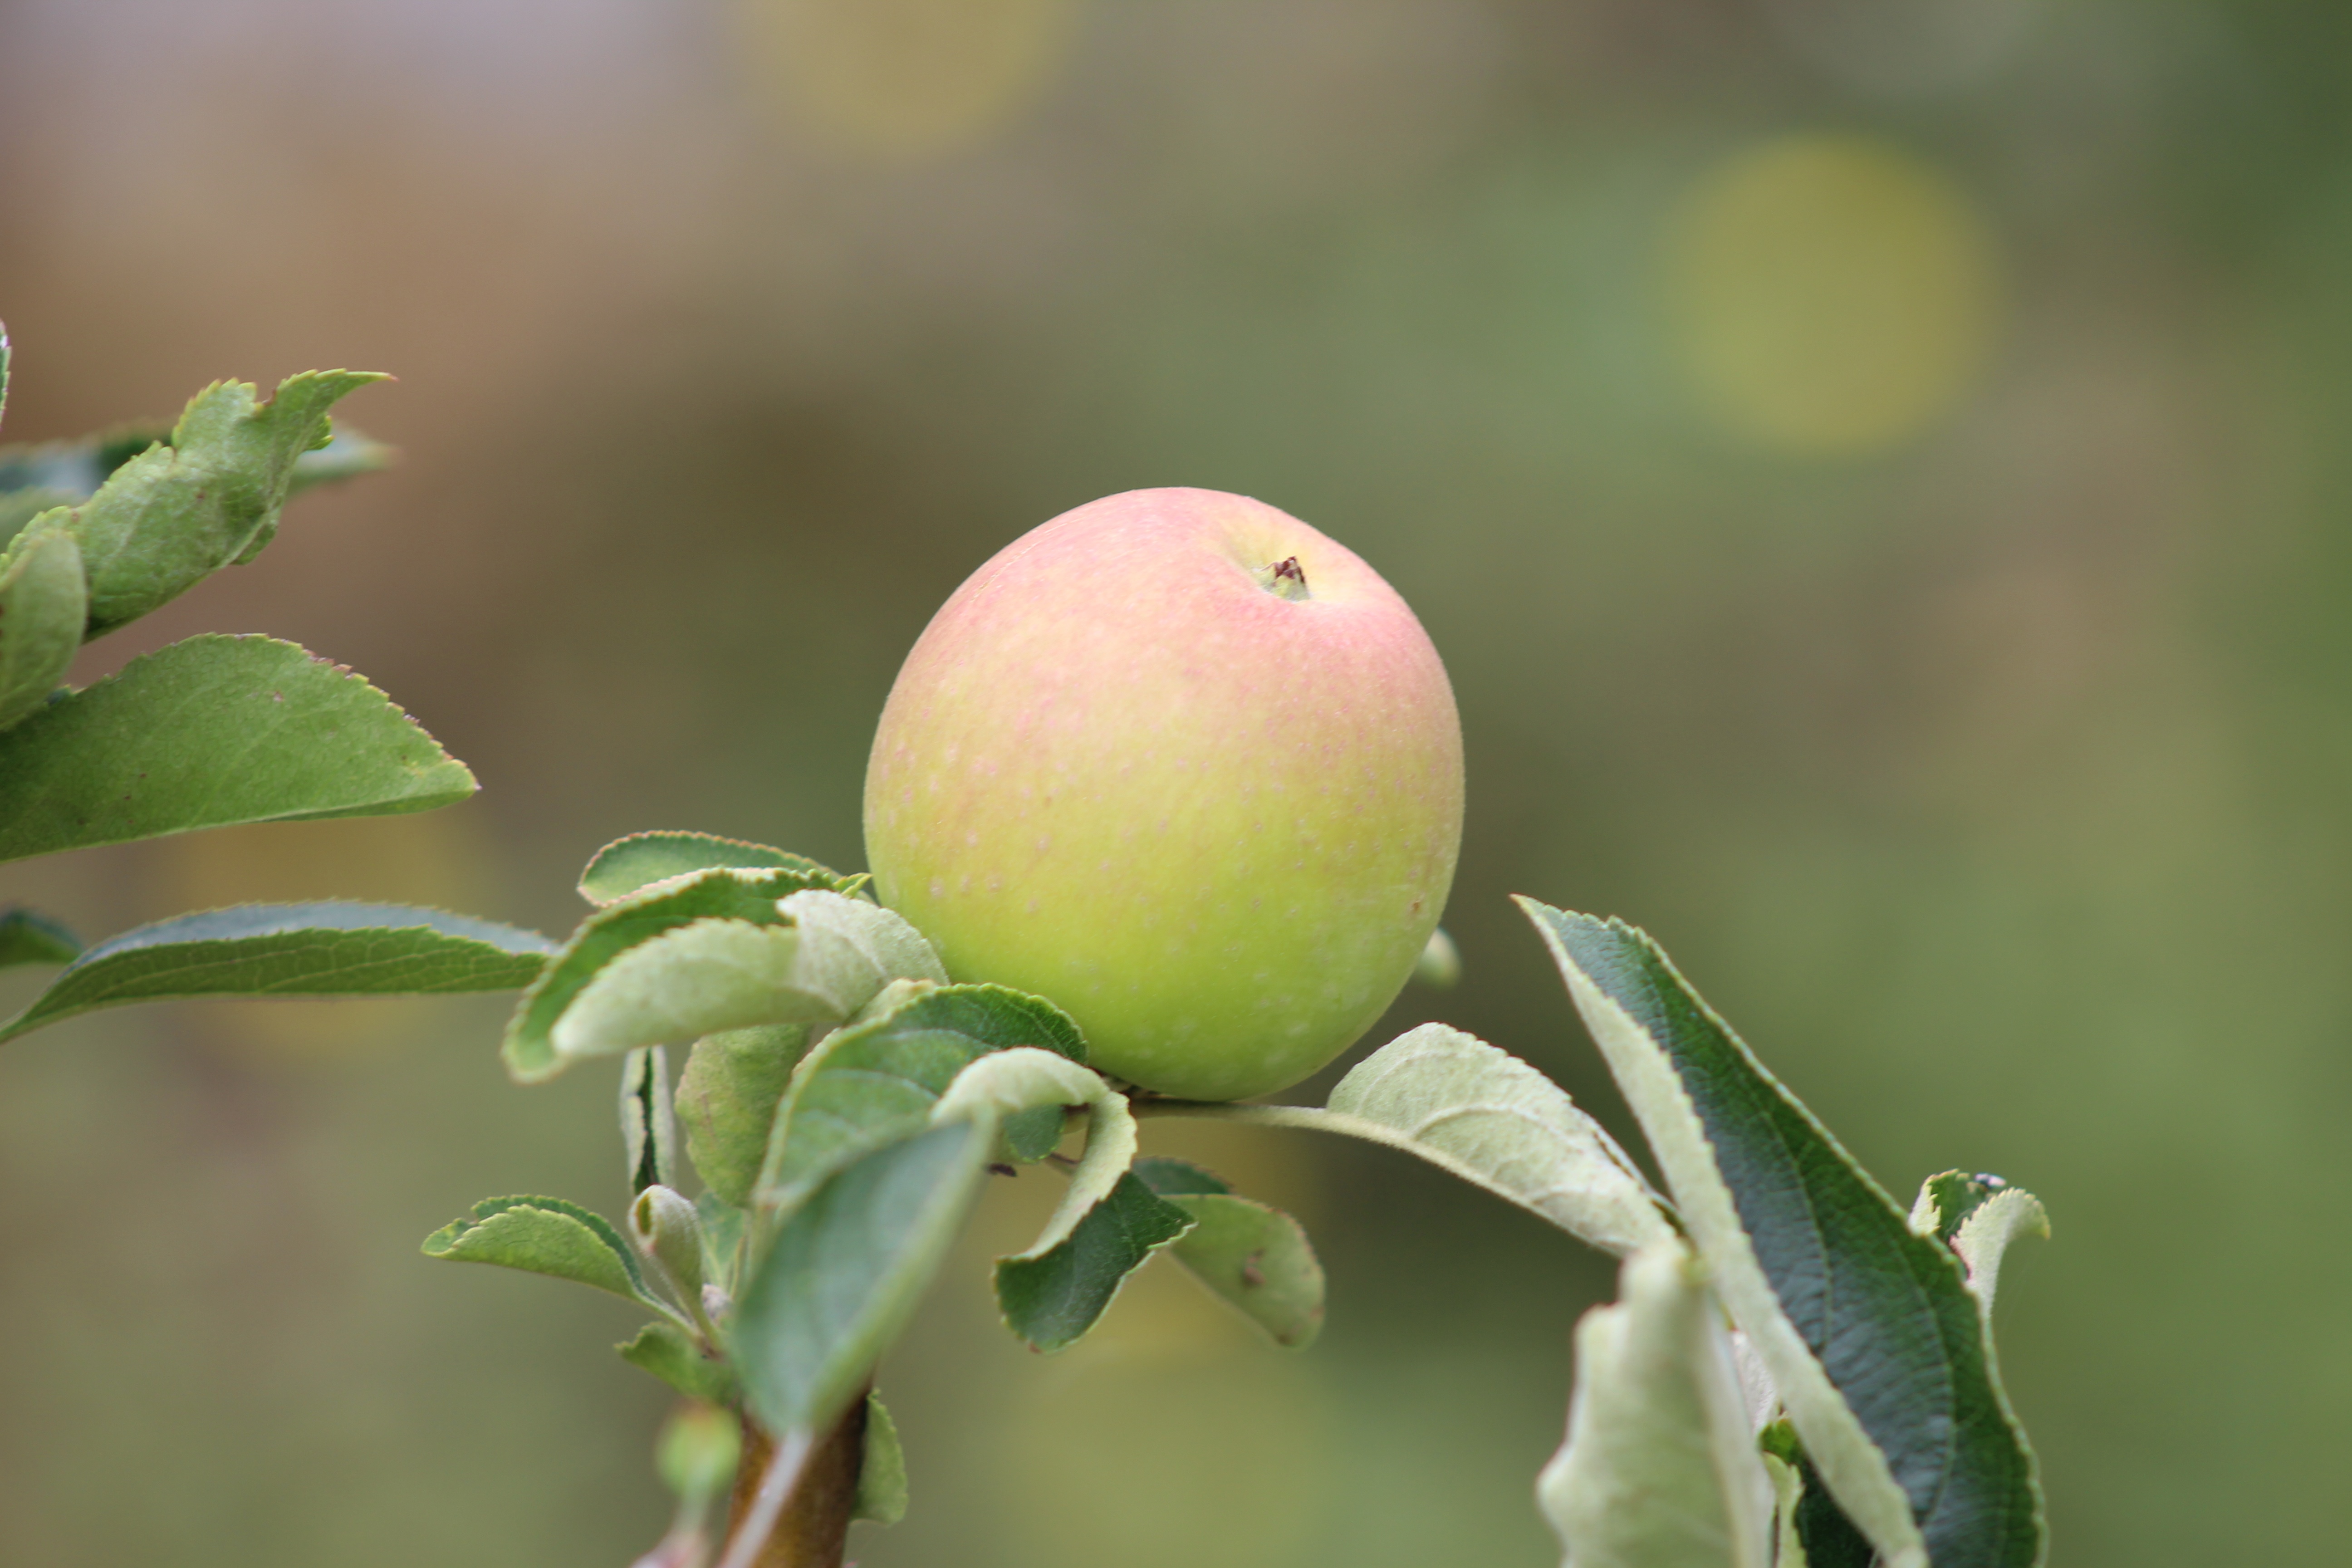
tree, nature, branch, blossom, plant, fruit, leaf, flower, food, green, produce, botany, flora, close up, bud, macro photography, flowering plant, rose family, land plant